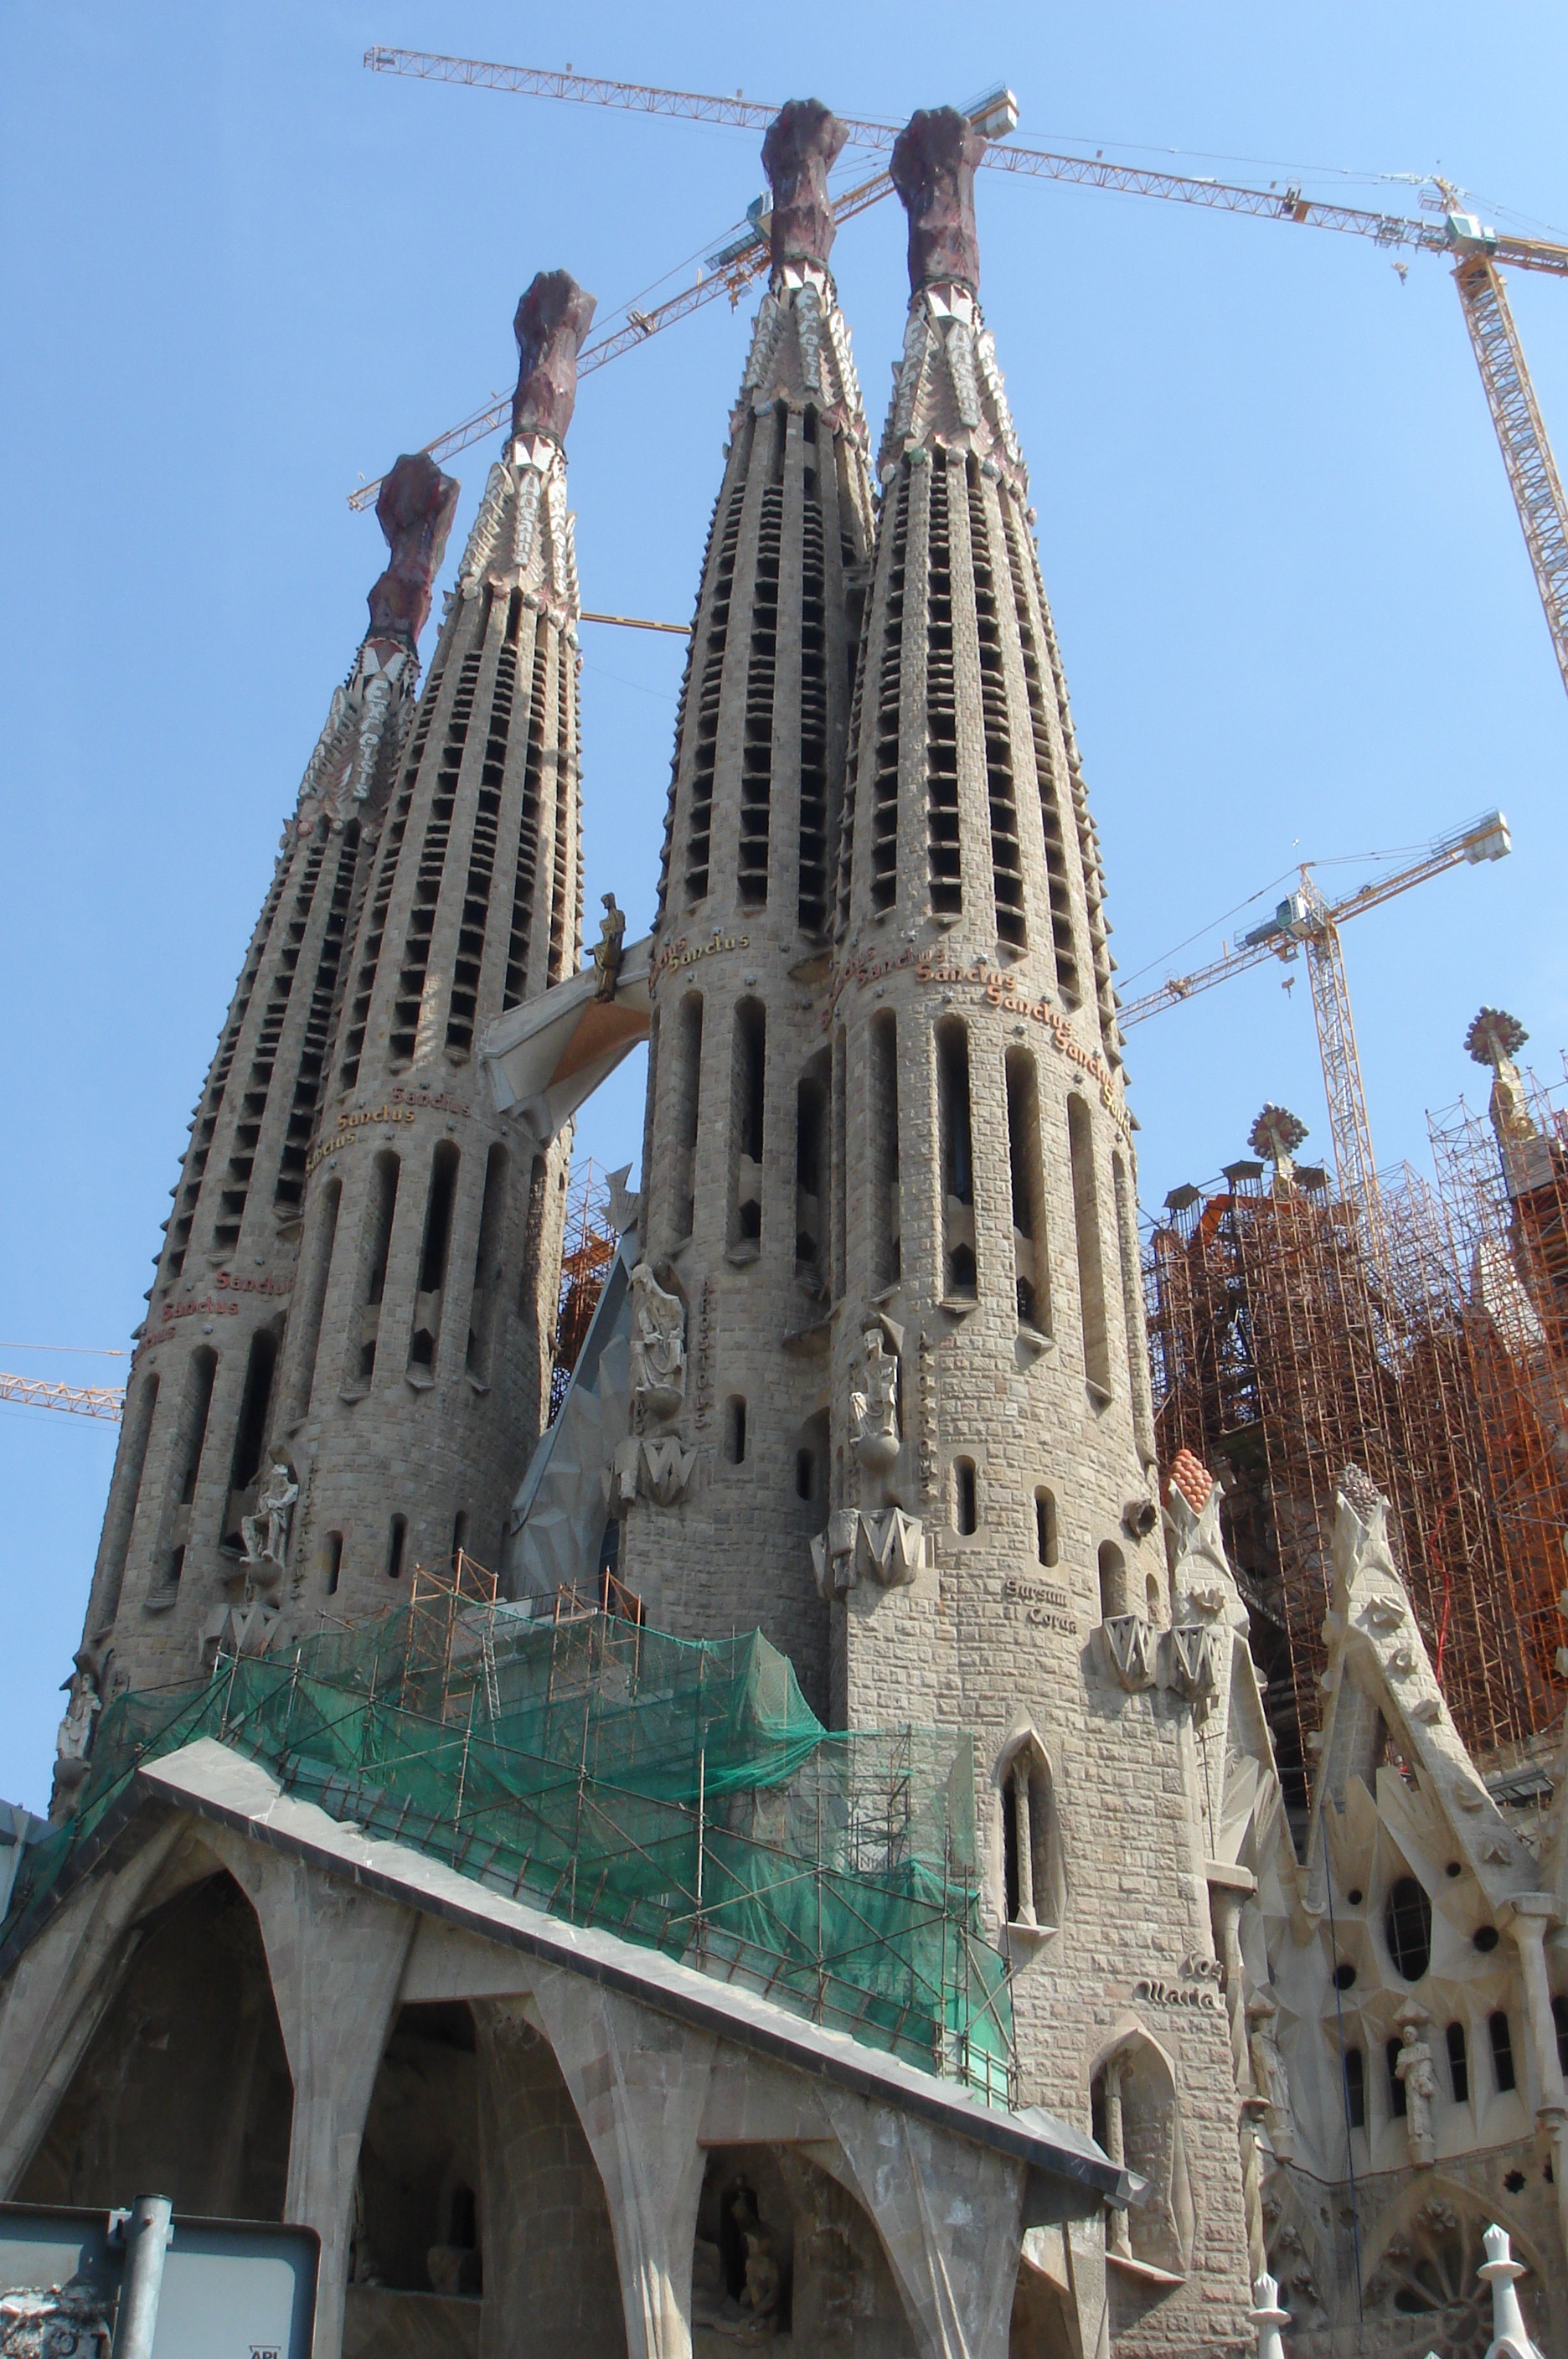
building, tower, landmark, facade, church, cathedral, barcelona, place of worship, bell tower, spire, steeple, gothic architecture, tours, sagrada de familia